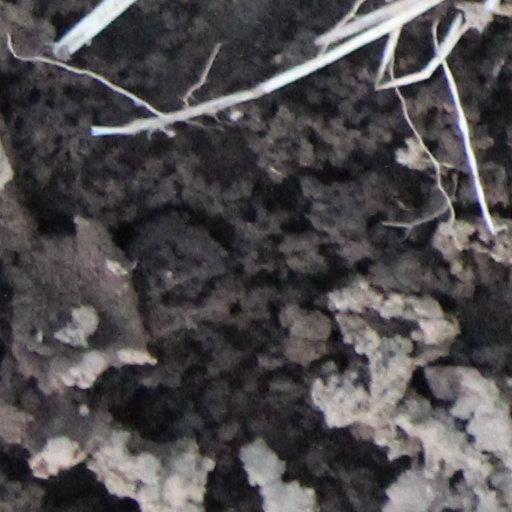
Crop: wheat